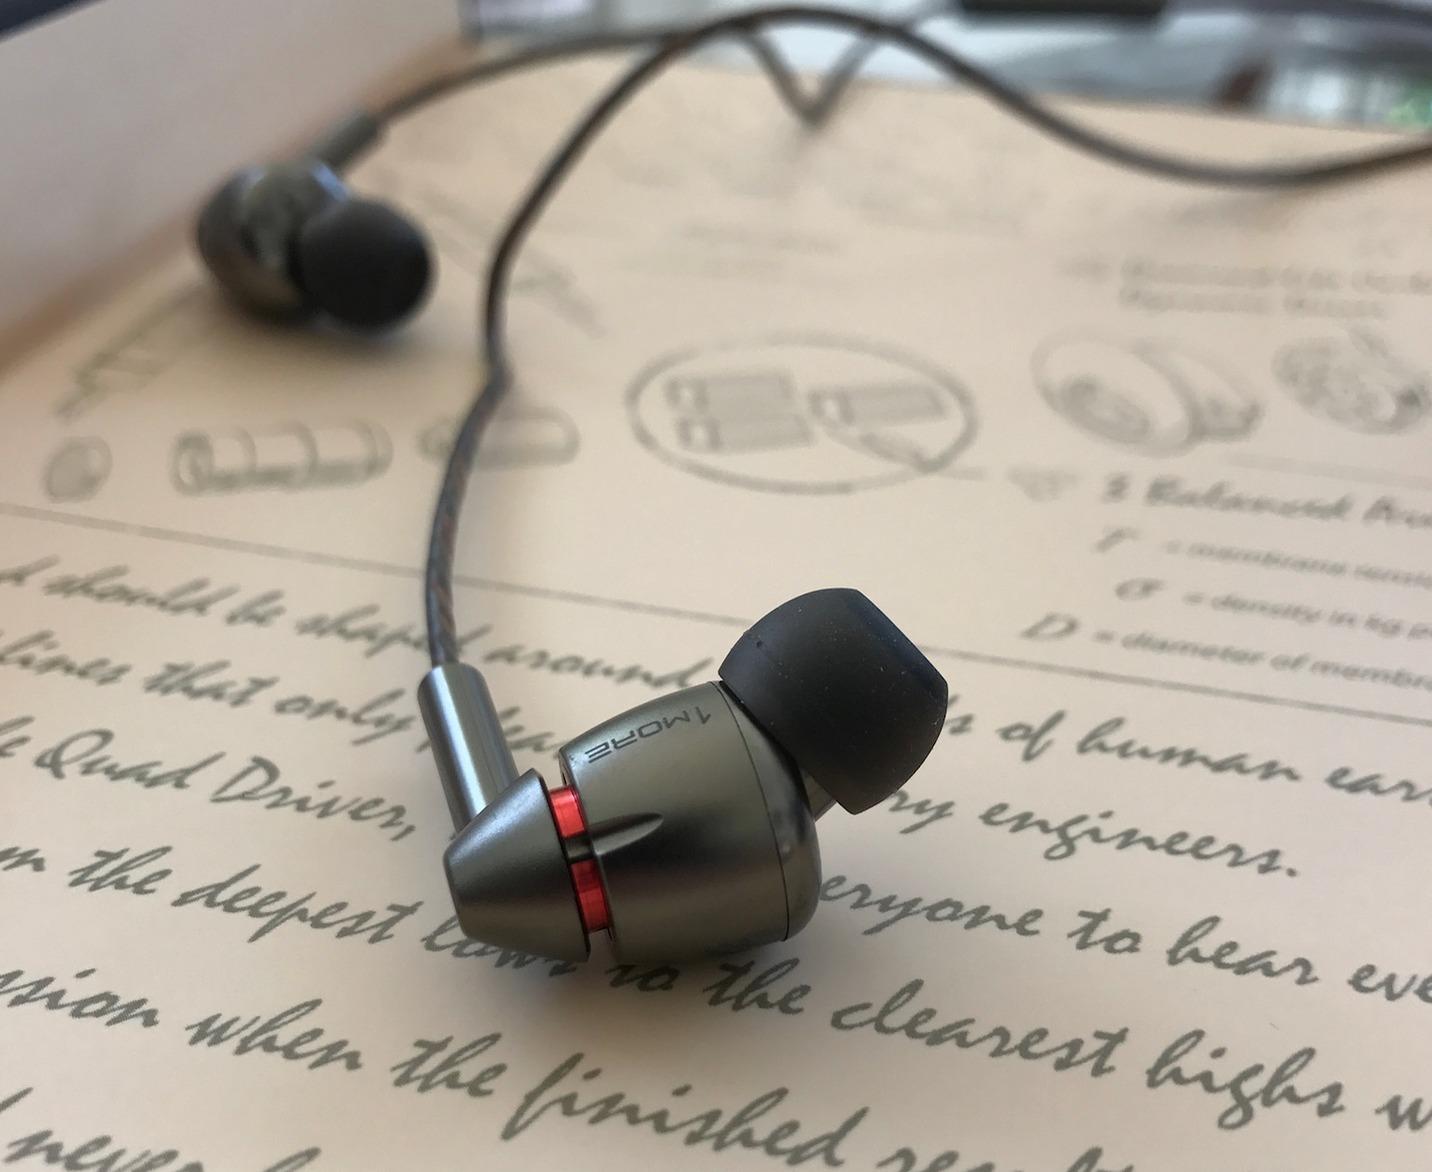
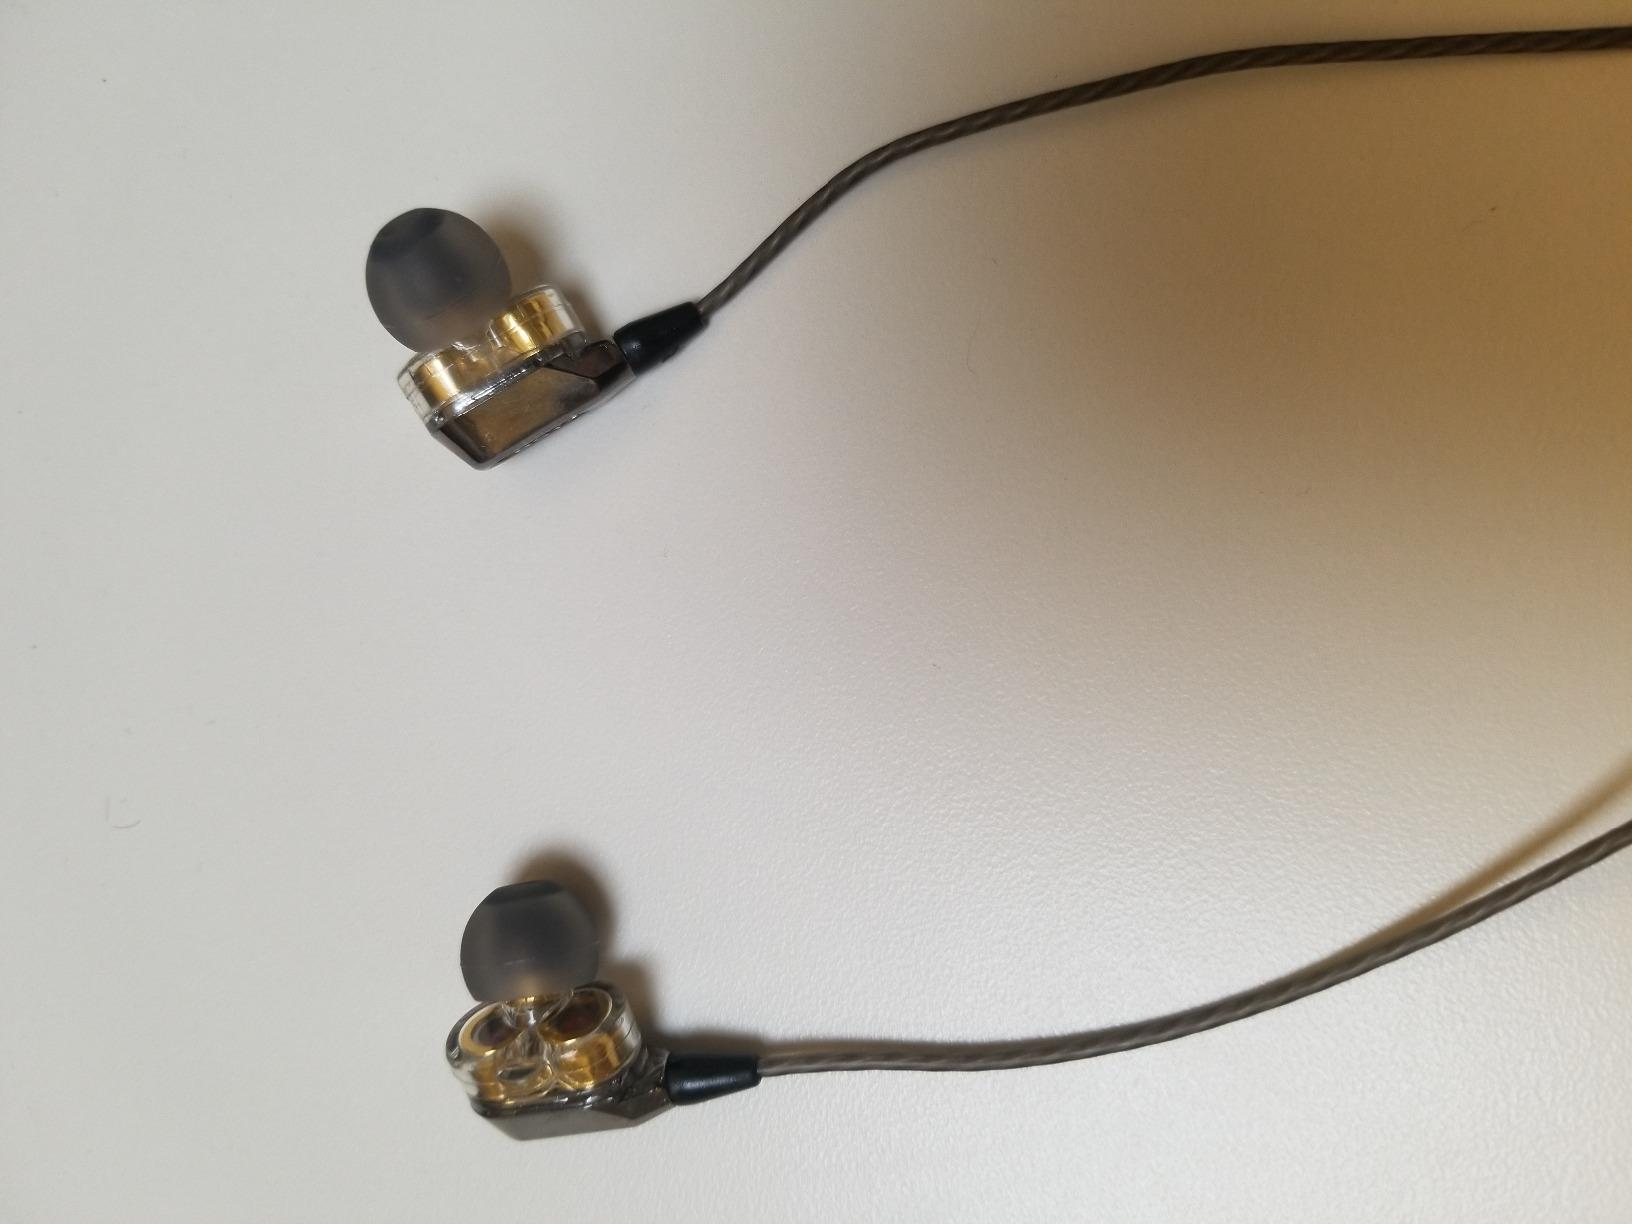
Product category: headphones
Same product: no